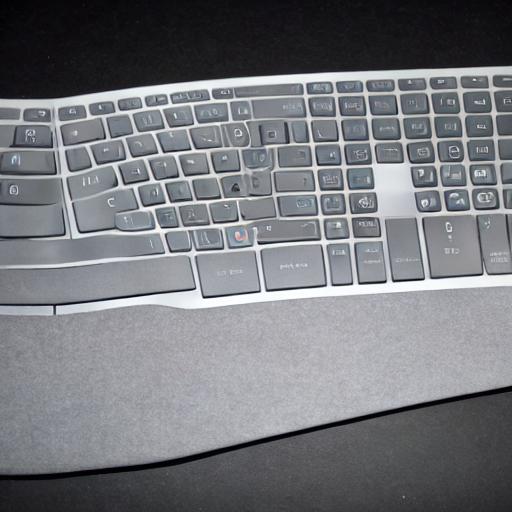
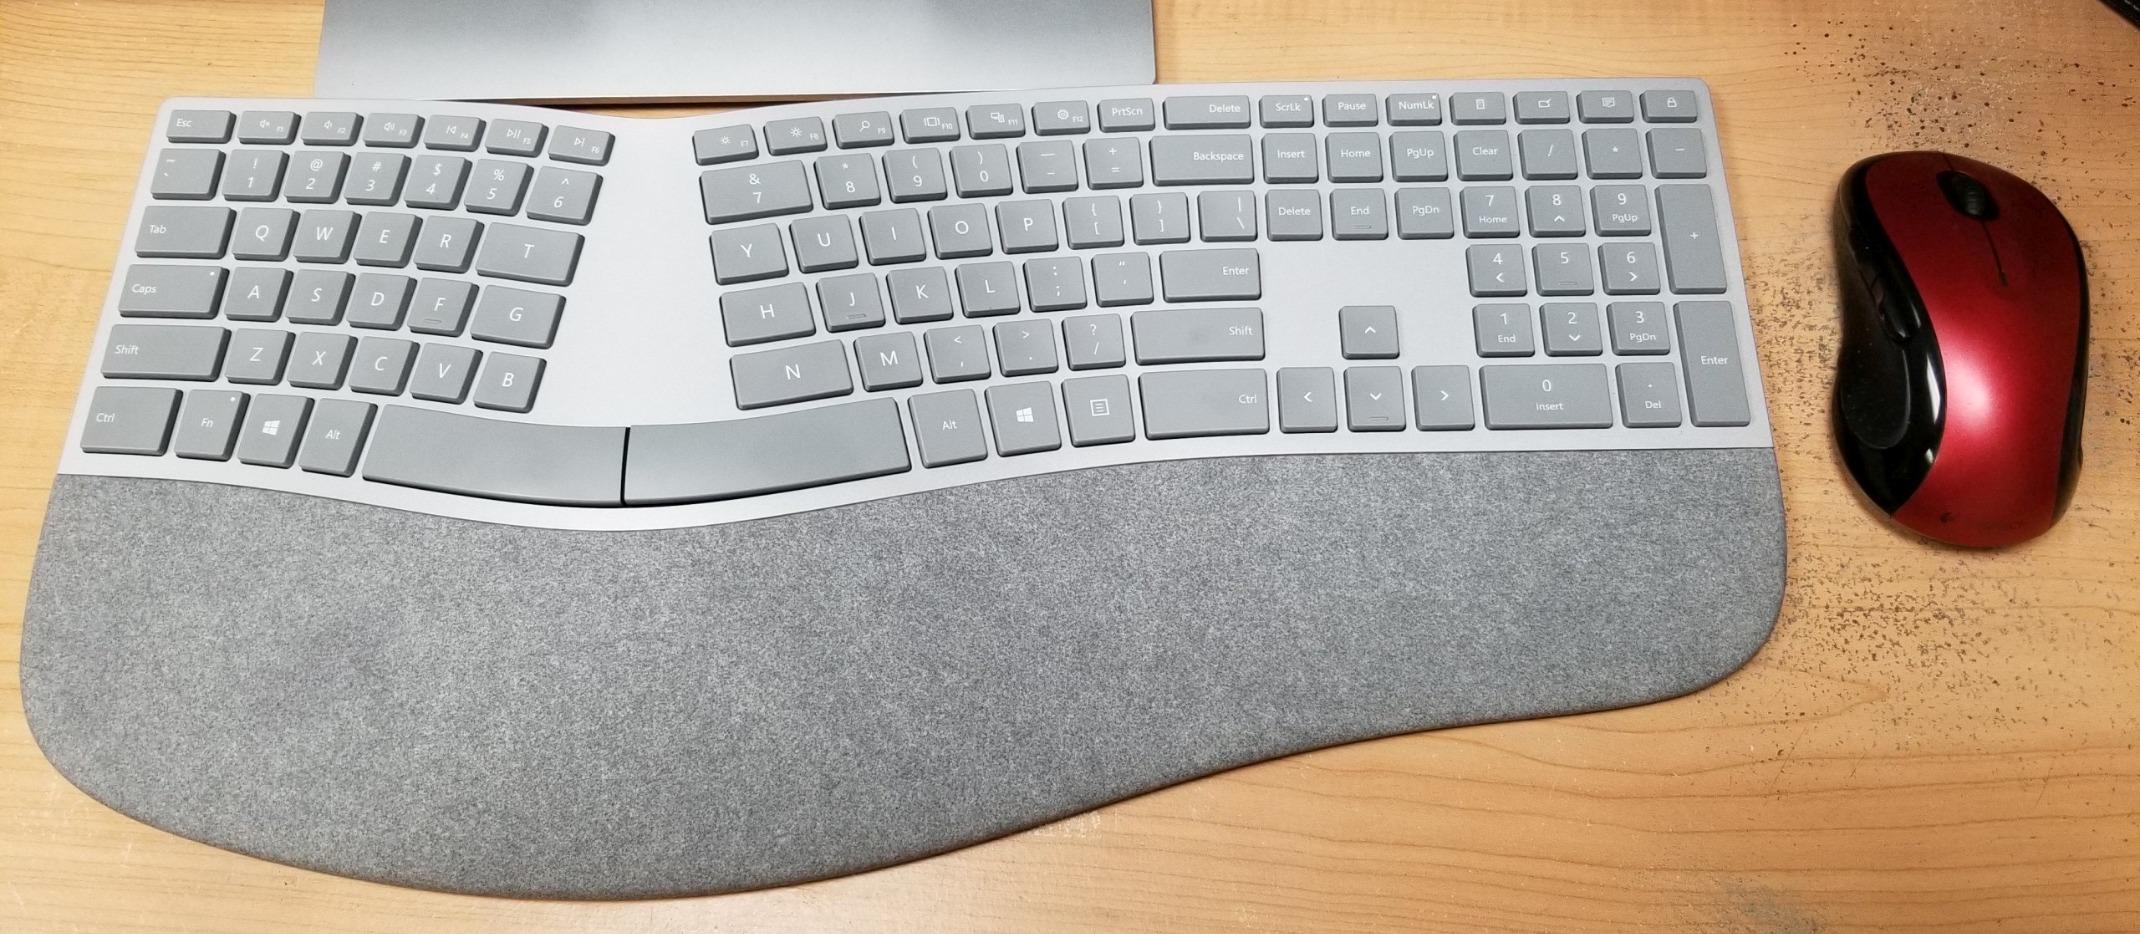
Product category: keyboard
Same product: no